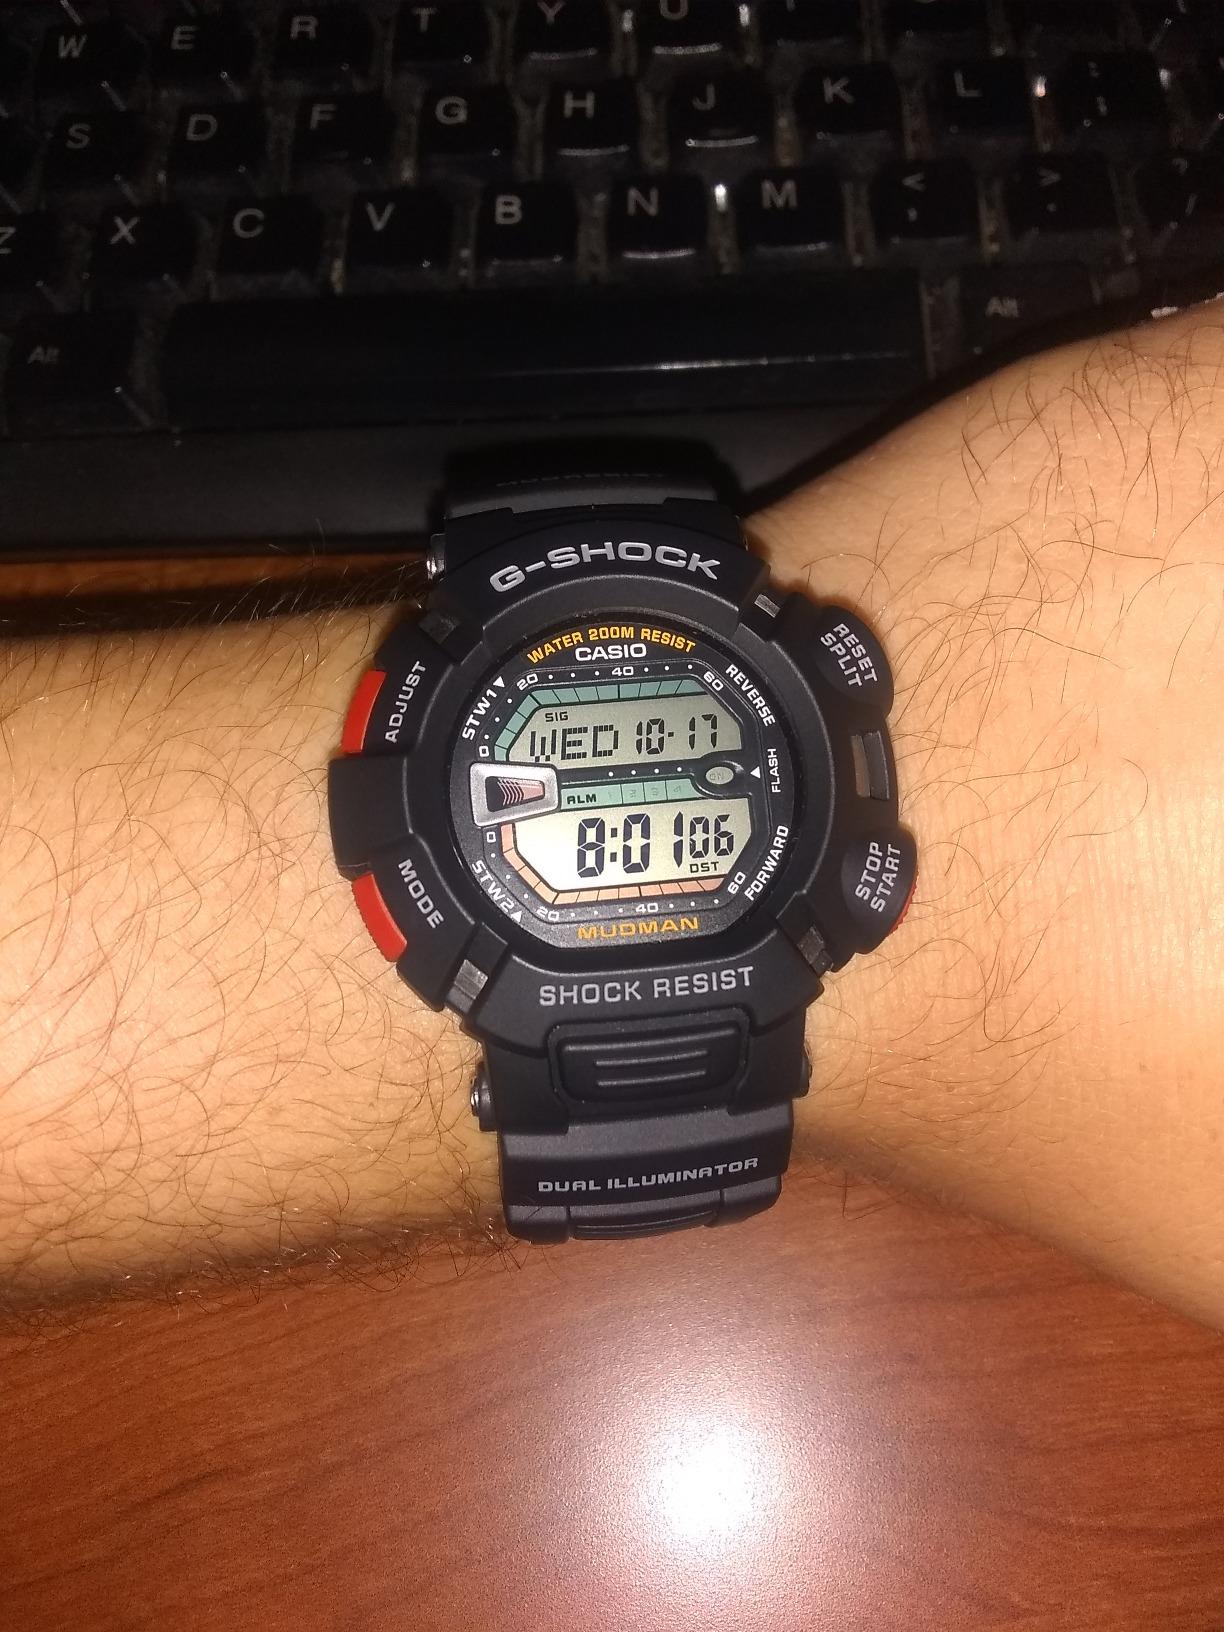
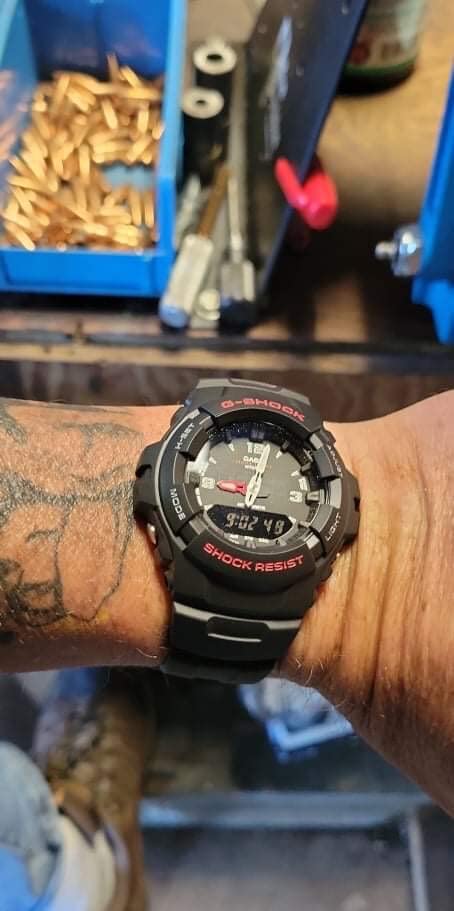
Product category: accessories_watch
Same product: no